Charles Malato

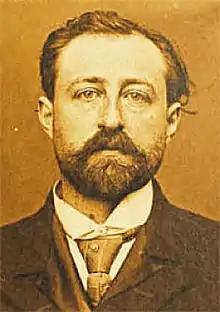
Charles Malato

He was born to a noble Neapolitan family, his grandfather Count Malato being a Field Marshal and the Commander-in-Chief of the army of the last King of Naples. Though Count Malato ferociously suppressed a popular anti-dynastic insurrection, his son – Charles' father – supported the communards of the Paris Commune, and was banished as a result to the penal colony of New Caledonia, where Charles was born. After the amnesty of anarchists and communists, Charles and his by that time ninety-year-old father returned to Paris, where they immersed themselves in the anarchist movement.